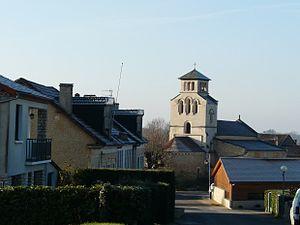
Le village de Chalagnac, Dordogne, France.
Chalagnac est une commune française située dans le département de la Dordogne, en région Nouvelle-Aquitaine.